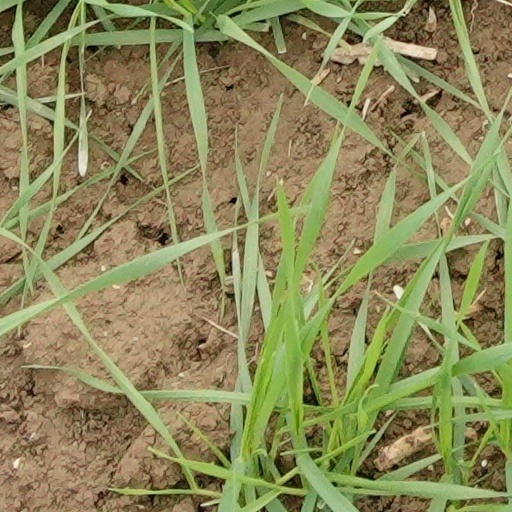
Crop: wheat